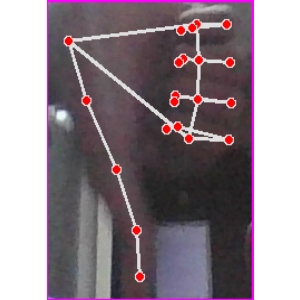
अक्षर: फ